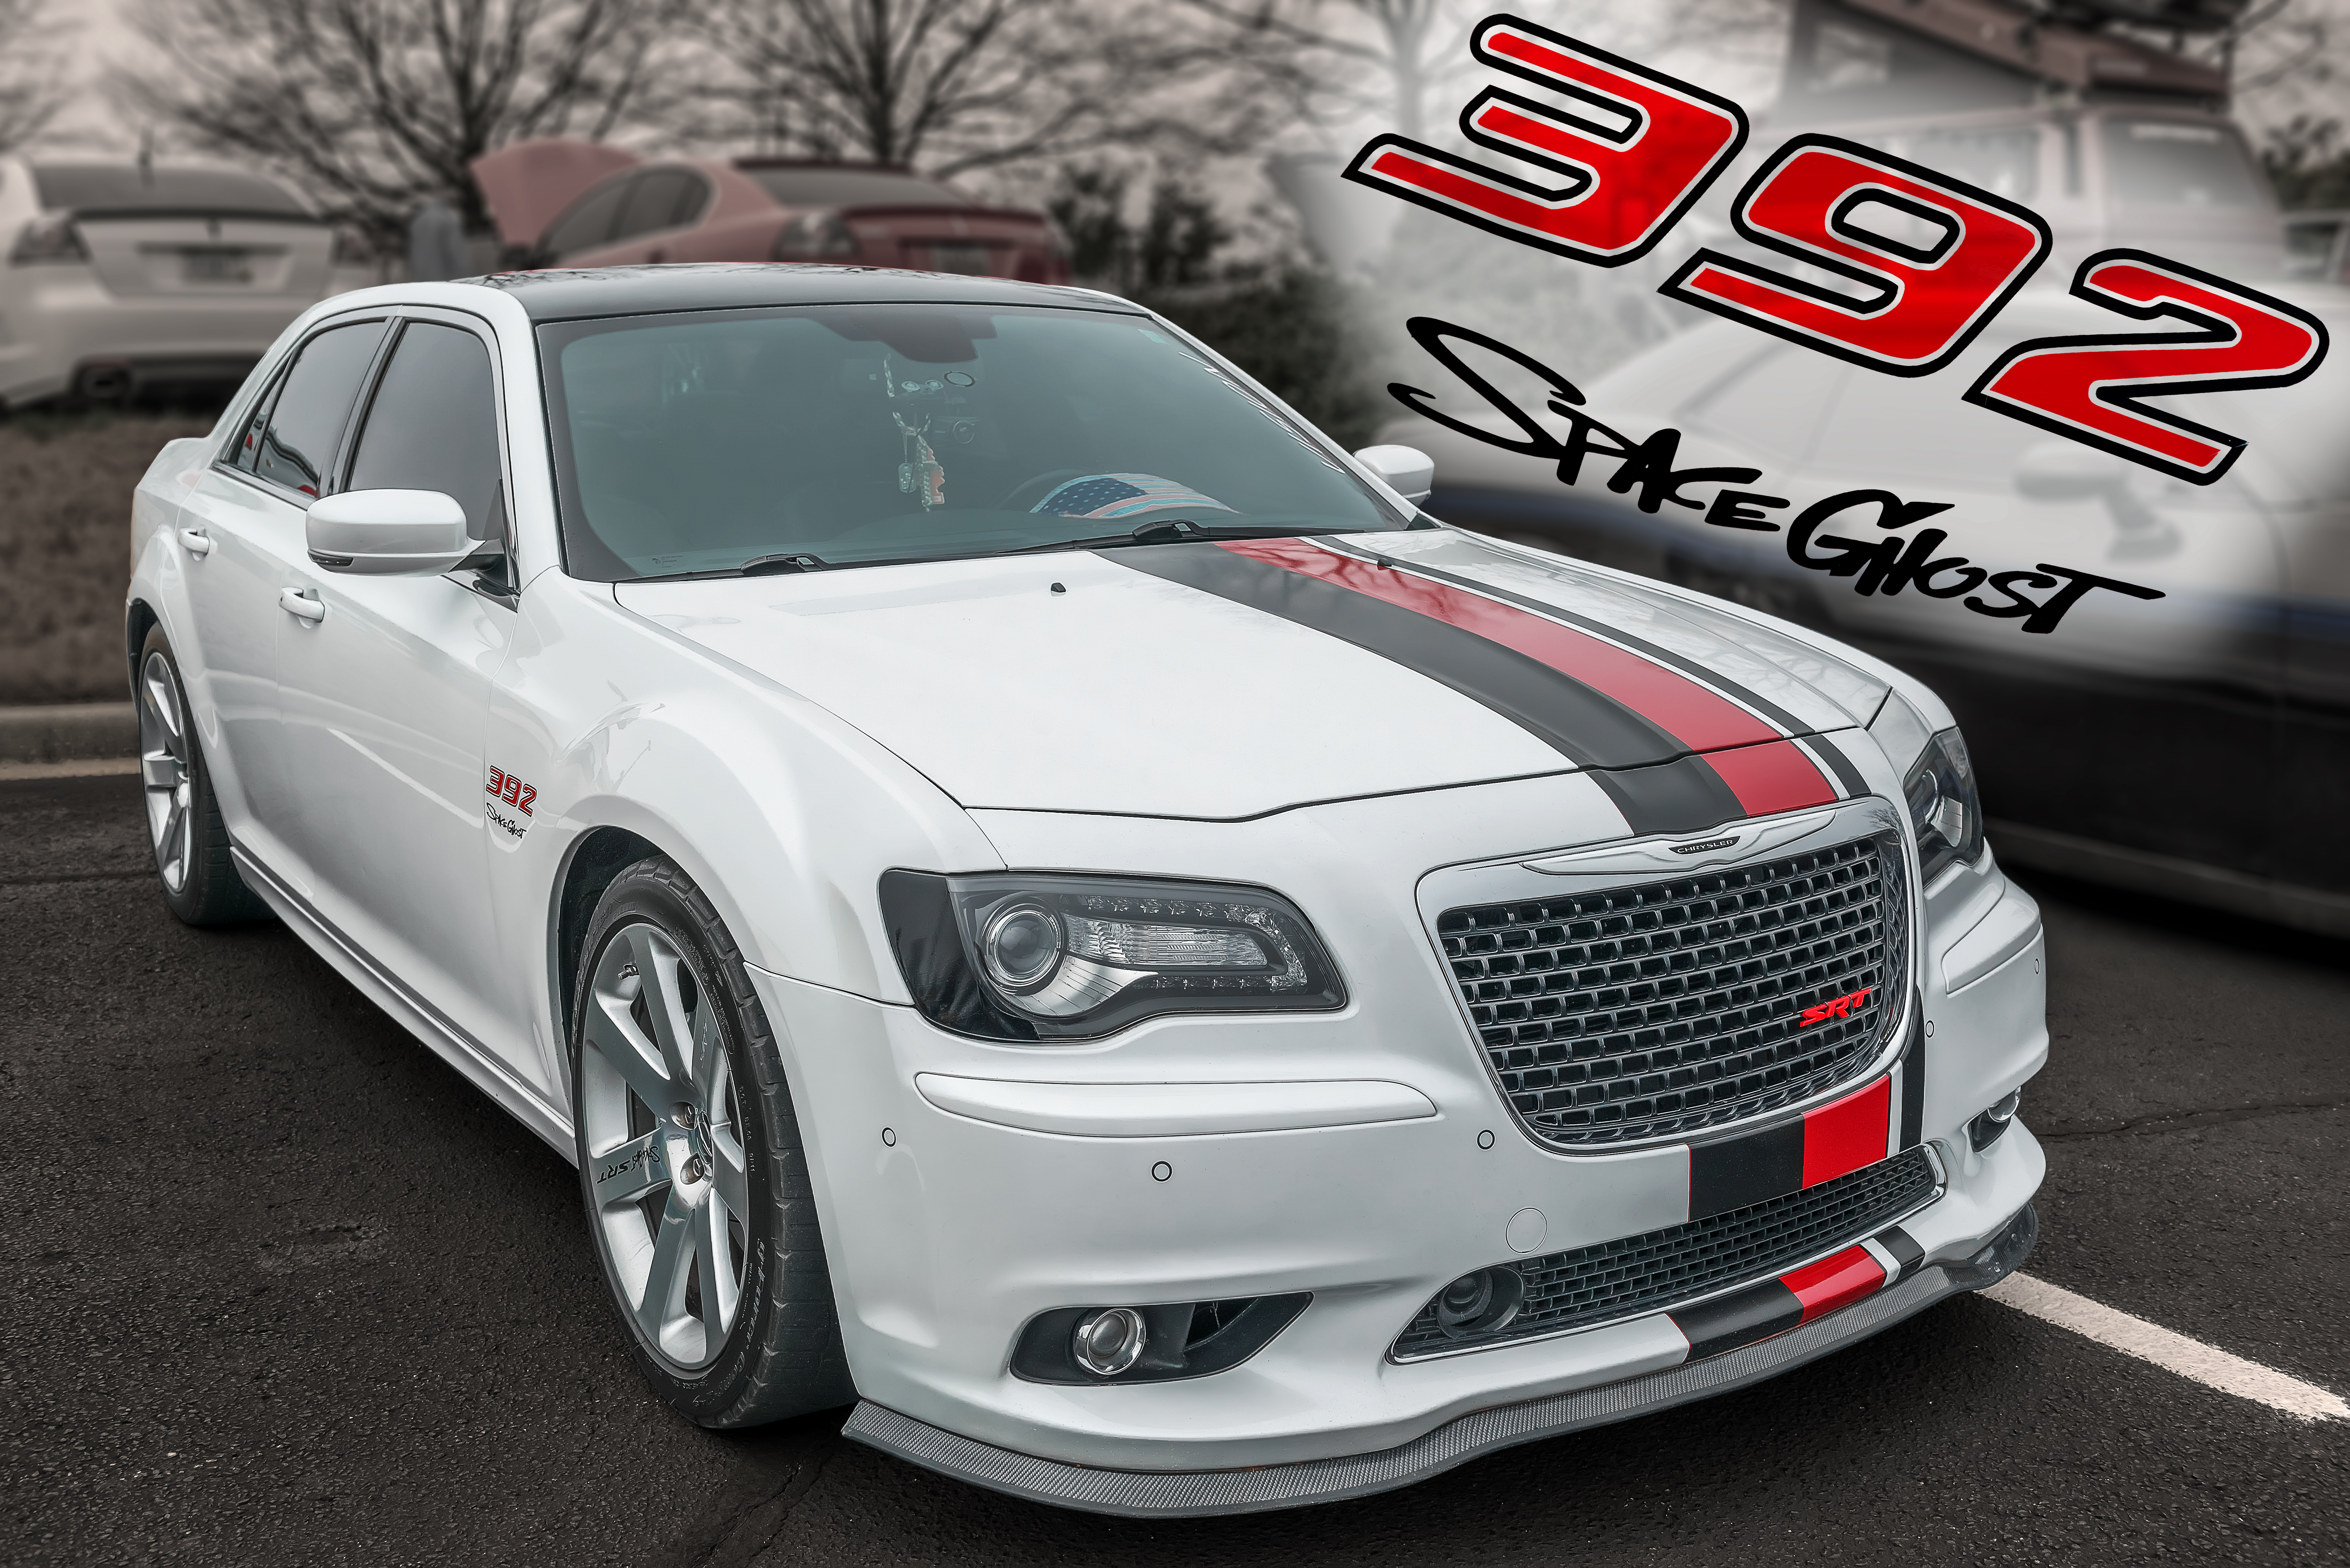
beacon hill, geotagged, Greer, south carolina, united states, usa, 392 HEMI V8, American Muscle Car, auto, automobile, automotive photography, Automotive Portrait, Boosted, car, Car Lifestyle, car photo, car photography, Car Portrait, car show, cars, Cars and Coffee, Cars And Coffee Of The Upstate, chrysler, chrysler 300, Chrysler 300 SRT, depth of field, dof, greenville, Greenville SC, Greenville South Carolina, hemi, Michelin North America Headquarters, mopar, Mopar Family, Mopar Nation, muscle car, Nikon D800, Nikon Photography, Pelham Road, performance car, sc, Space Ghost, srt, supercharged, upstate, Upstate South Carolina, vehicle, vendimia, voiture, white car, World Cars, motor vehicle, bumper, mid size car, automotive design, full size car, luxury vehicle, rim, automotive exterior, grille, automotive wheel system, personal luxury car, sedan, hood, automotive tire, wheel, chrysler 300c, compact car, technology, custom car, family car, auto part, executive car, tire